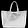
Label: Bag